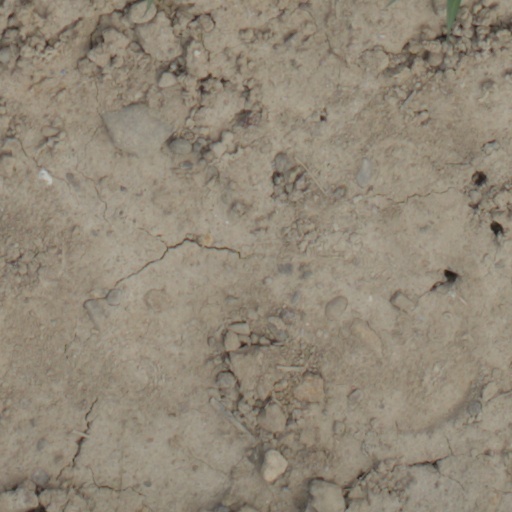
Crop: wheat